Manfred Lautenschläger-Stiftung

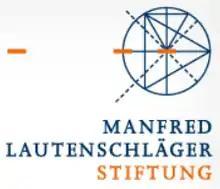
Manfred Lautenschläger-Stiftung logo

The Manfred Lautenschläger-Stiftung ( Foundation), founded in 2002, is a charitable foundation based in Heidelberg, Germany. The foundation supports science, research, education, art, culture, the understanding between peoples, as well as regional projects.